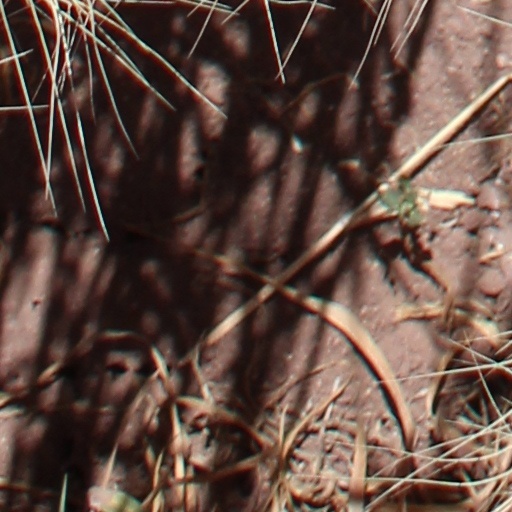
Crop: wheat